Finn Andersen (officeholder)

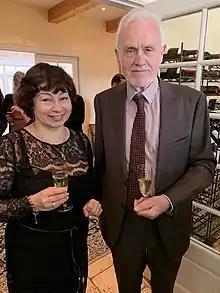
Andersen and wife, Elena, on the occasion of Andersen's 75th birthday.

Finn Andersen (born 22 February 1944) is a Danish cultural leader. He is the former Secretary General of the Danish Cultural Institute and leader of the Danish Cultural Institutes of Russia and Great Britain. Andersen is an organizer of intercultural exchange programs between Denmark and countries around the world including the UK, China, Russia, Brazil and India. He is a passionate advocate for Danish music, theatre, literature, dance, art, and education programs and has promoted the arts and the humanities as foundational to society and human understanding.